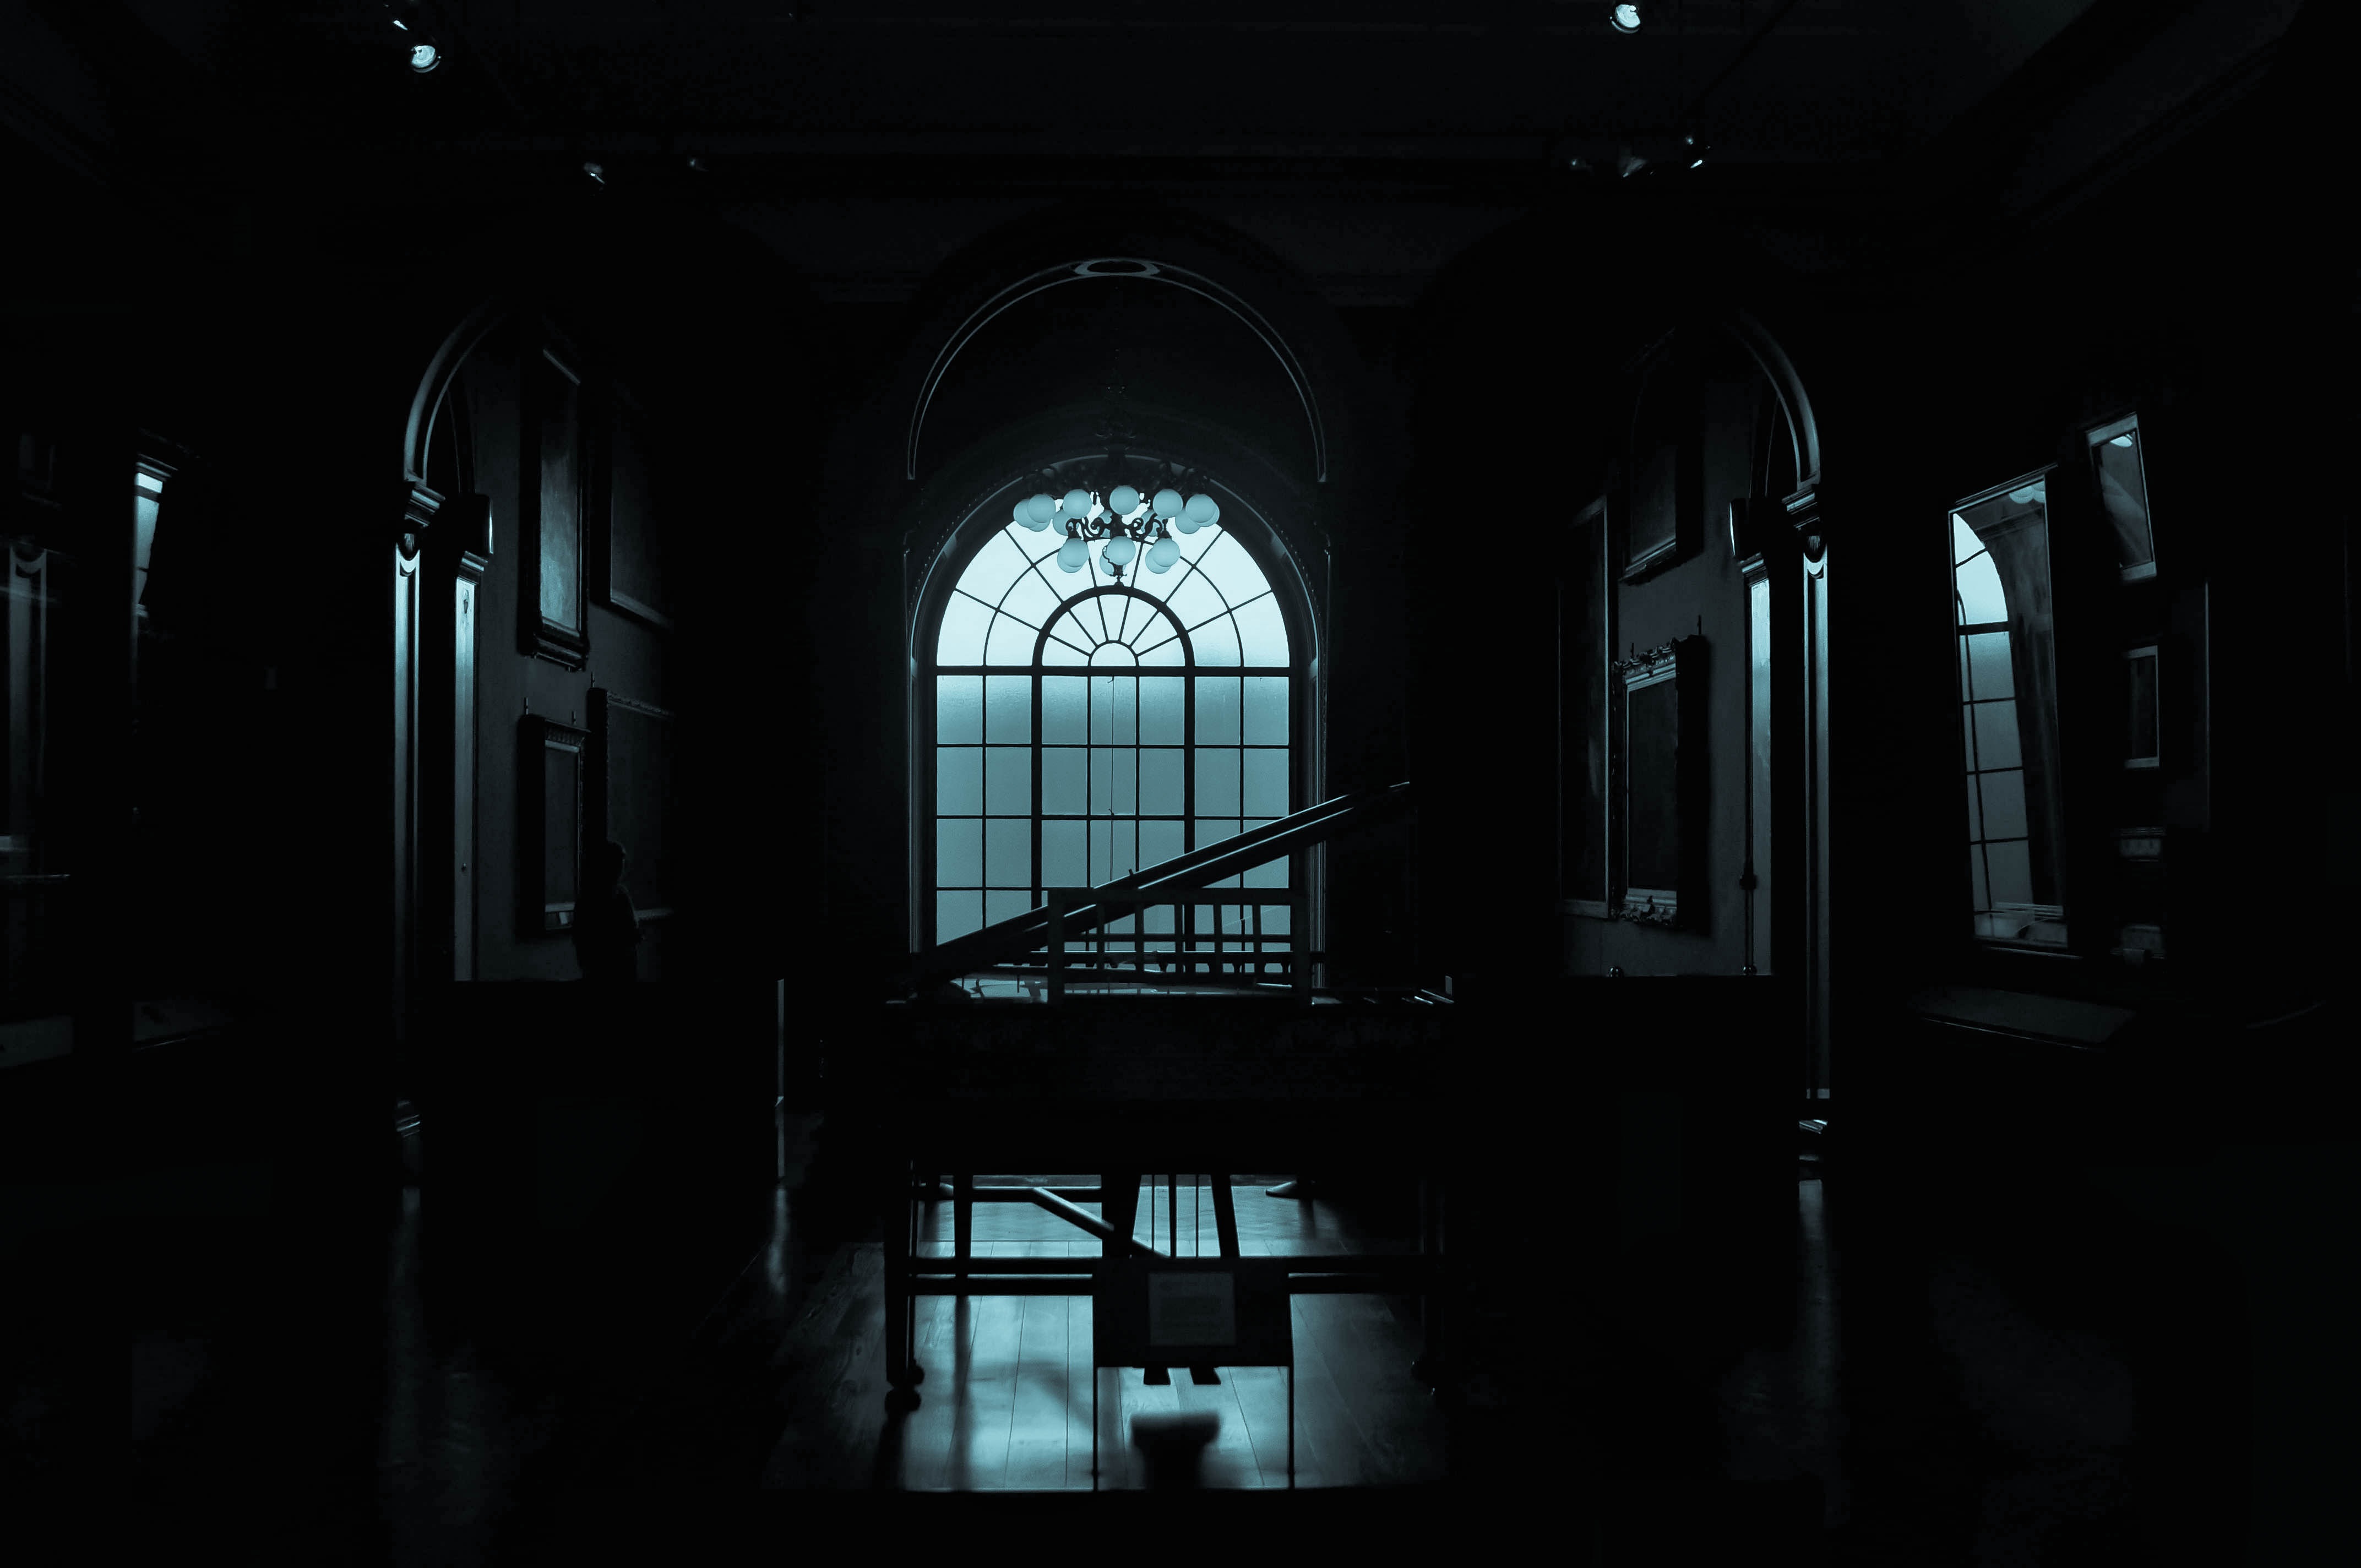
light, black and white, night, window, museum, darkness, black, monochrome, lighting, symmetry, victoria, albert, royal, and, monochrome photography